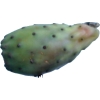
Label: cactus_fruit_green